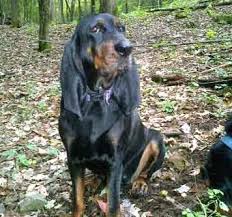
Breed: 225-n000062-black_and_tan_coonhound